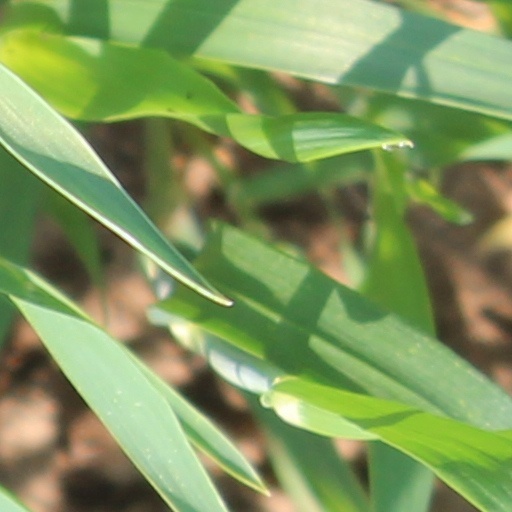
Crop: wheat